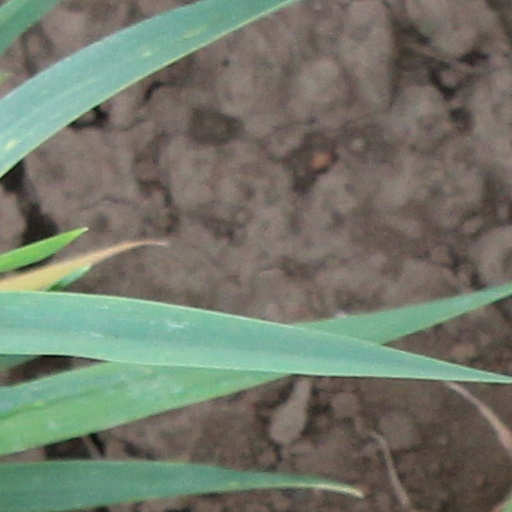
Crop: wheat